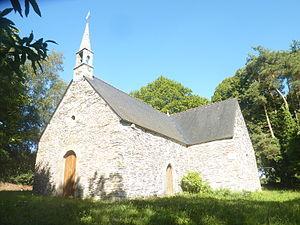
Caurel
Caurel [kɔʁɛl] est une commune française située dans le département des Côtes-d'Armor en région Bretagne.
Goulven, Goulwen ou Golven, devenu saint Goulven, fut évêque de Saint-Pol-de-Léon au VIIᵉ siècle.